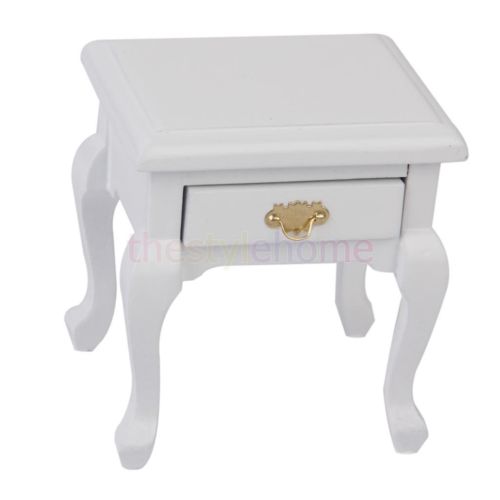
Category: cabinet